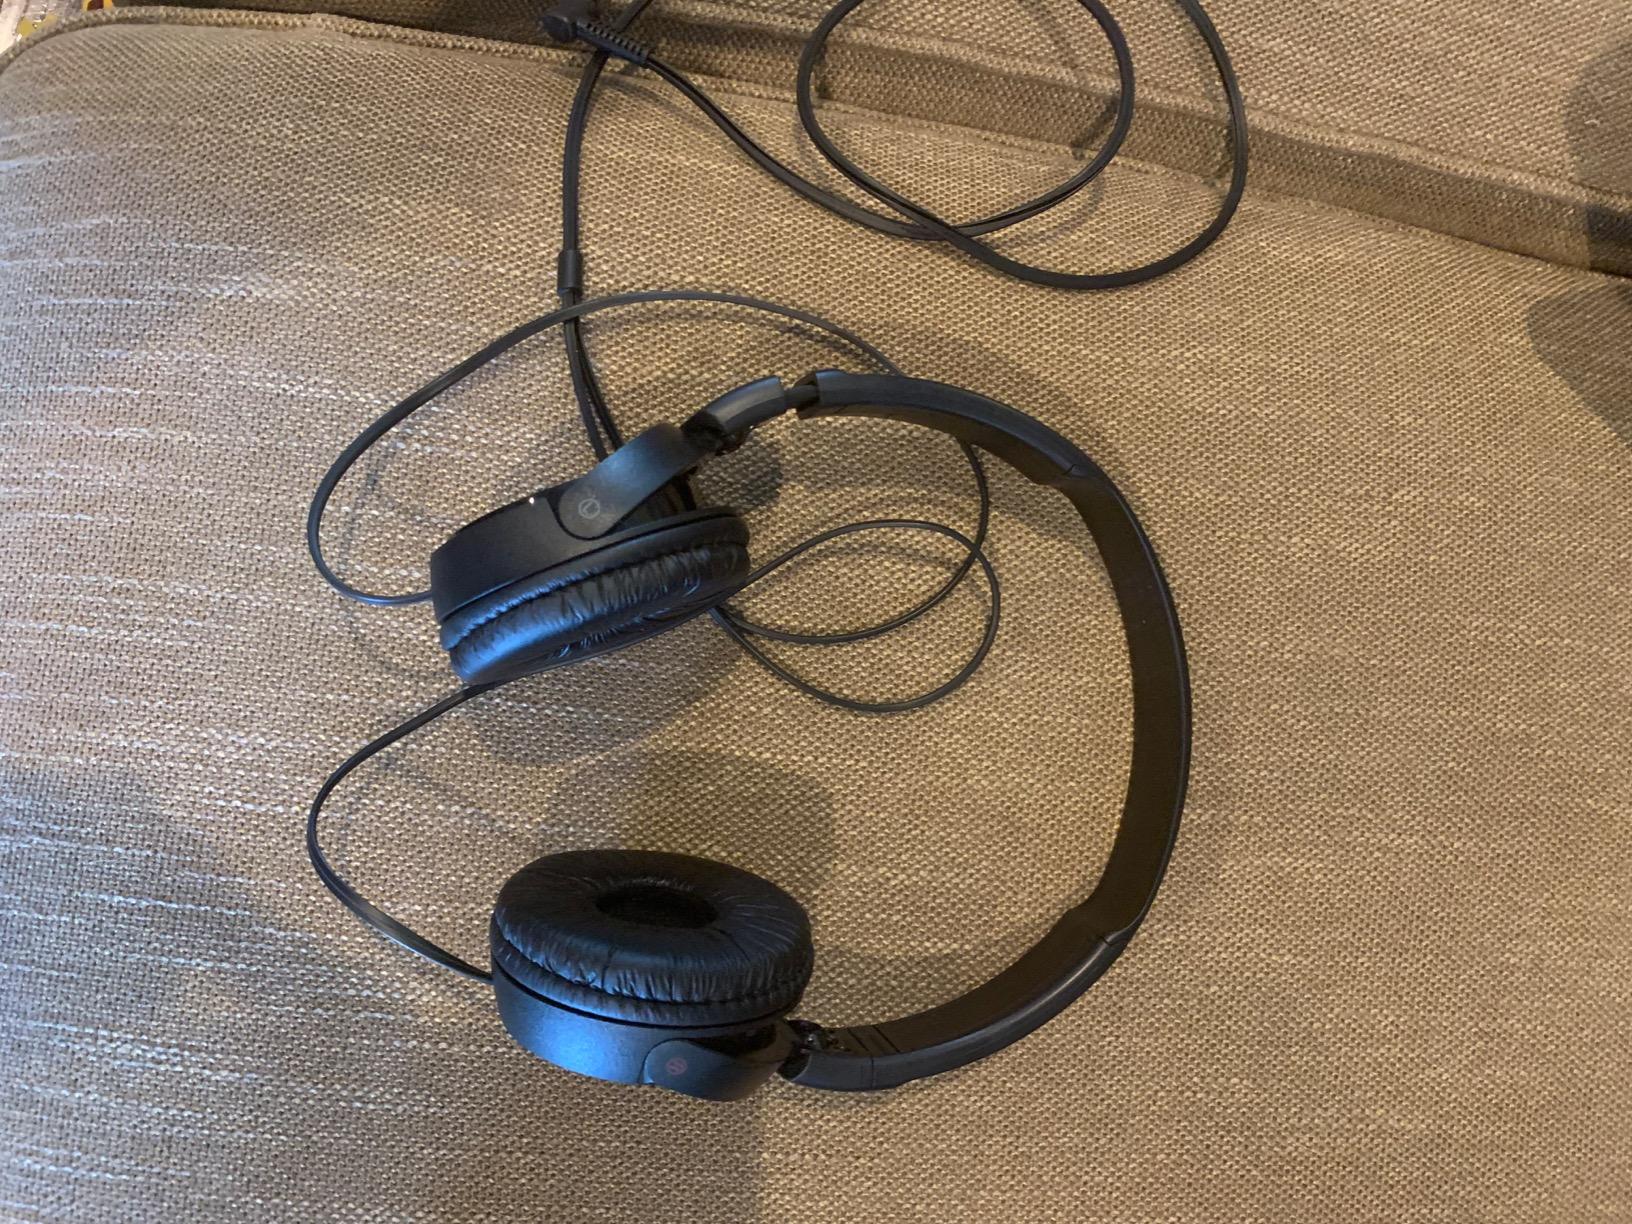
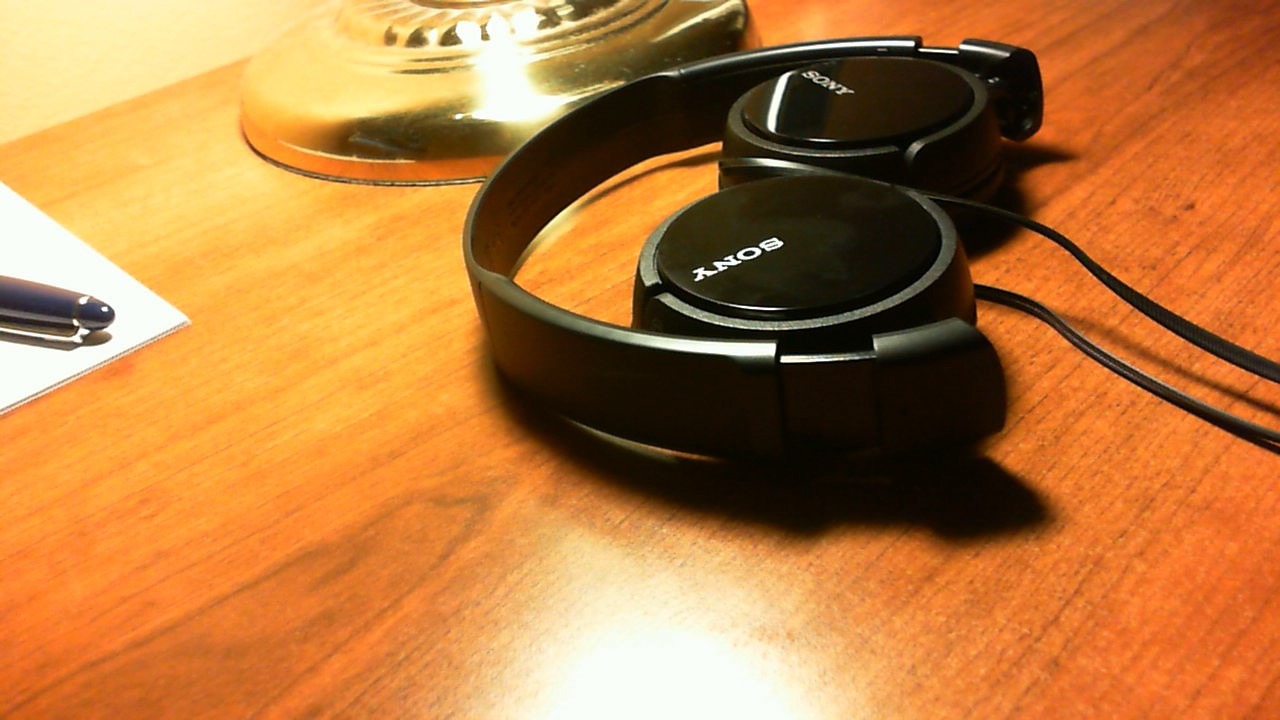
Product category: headphones
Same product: yes